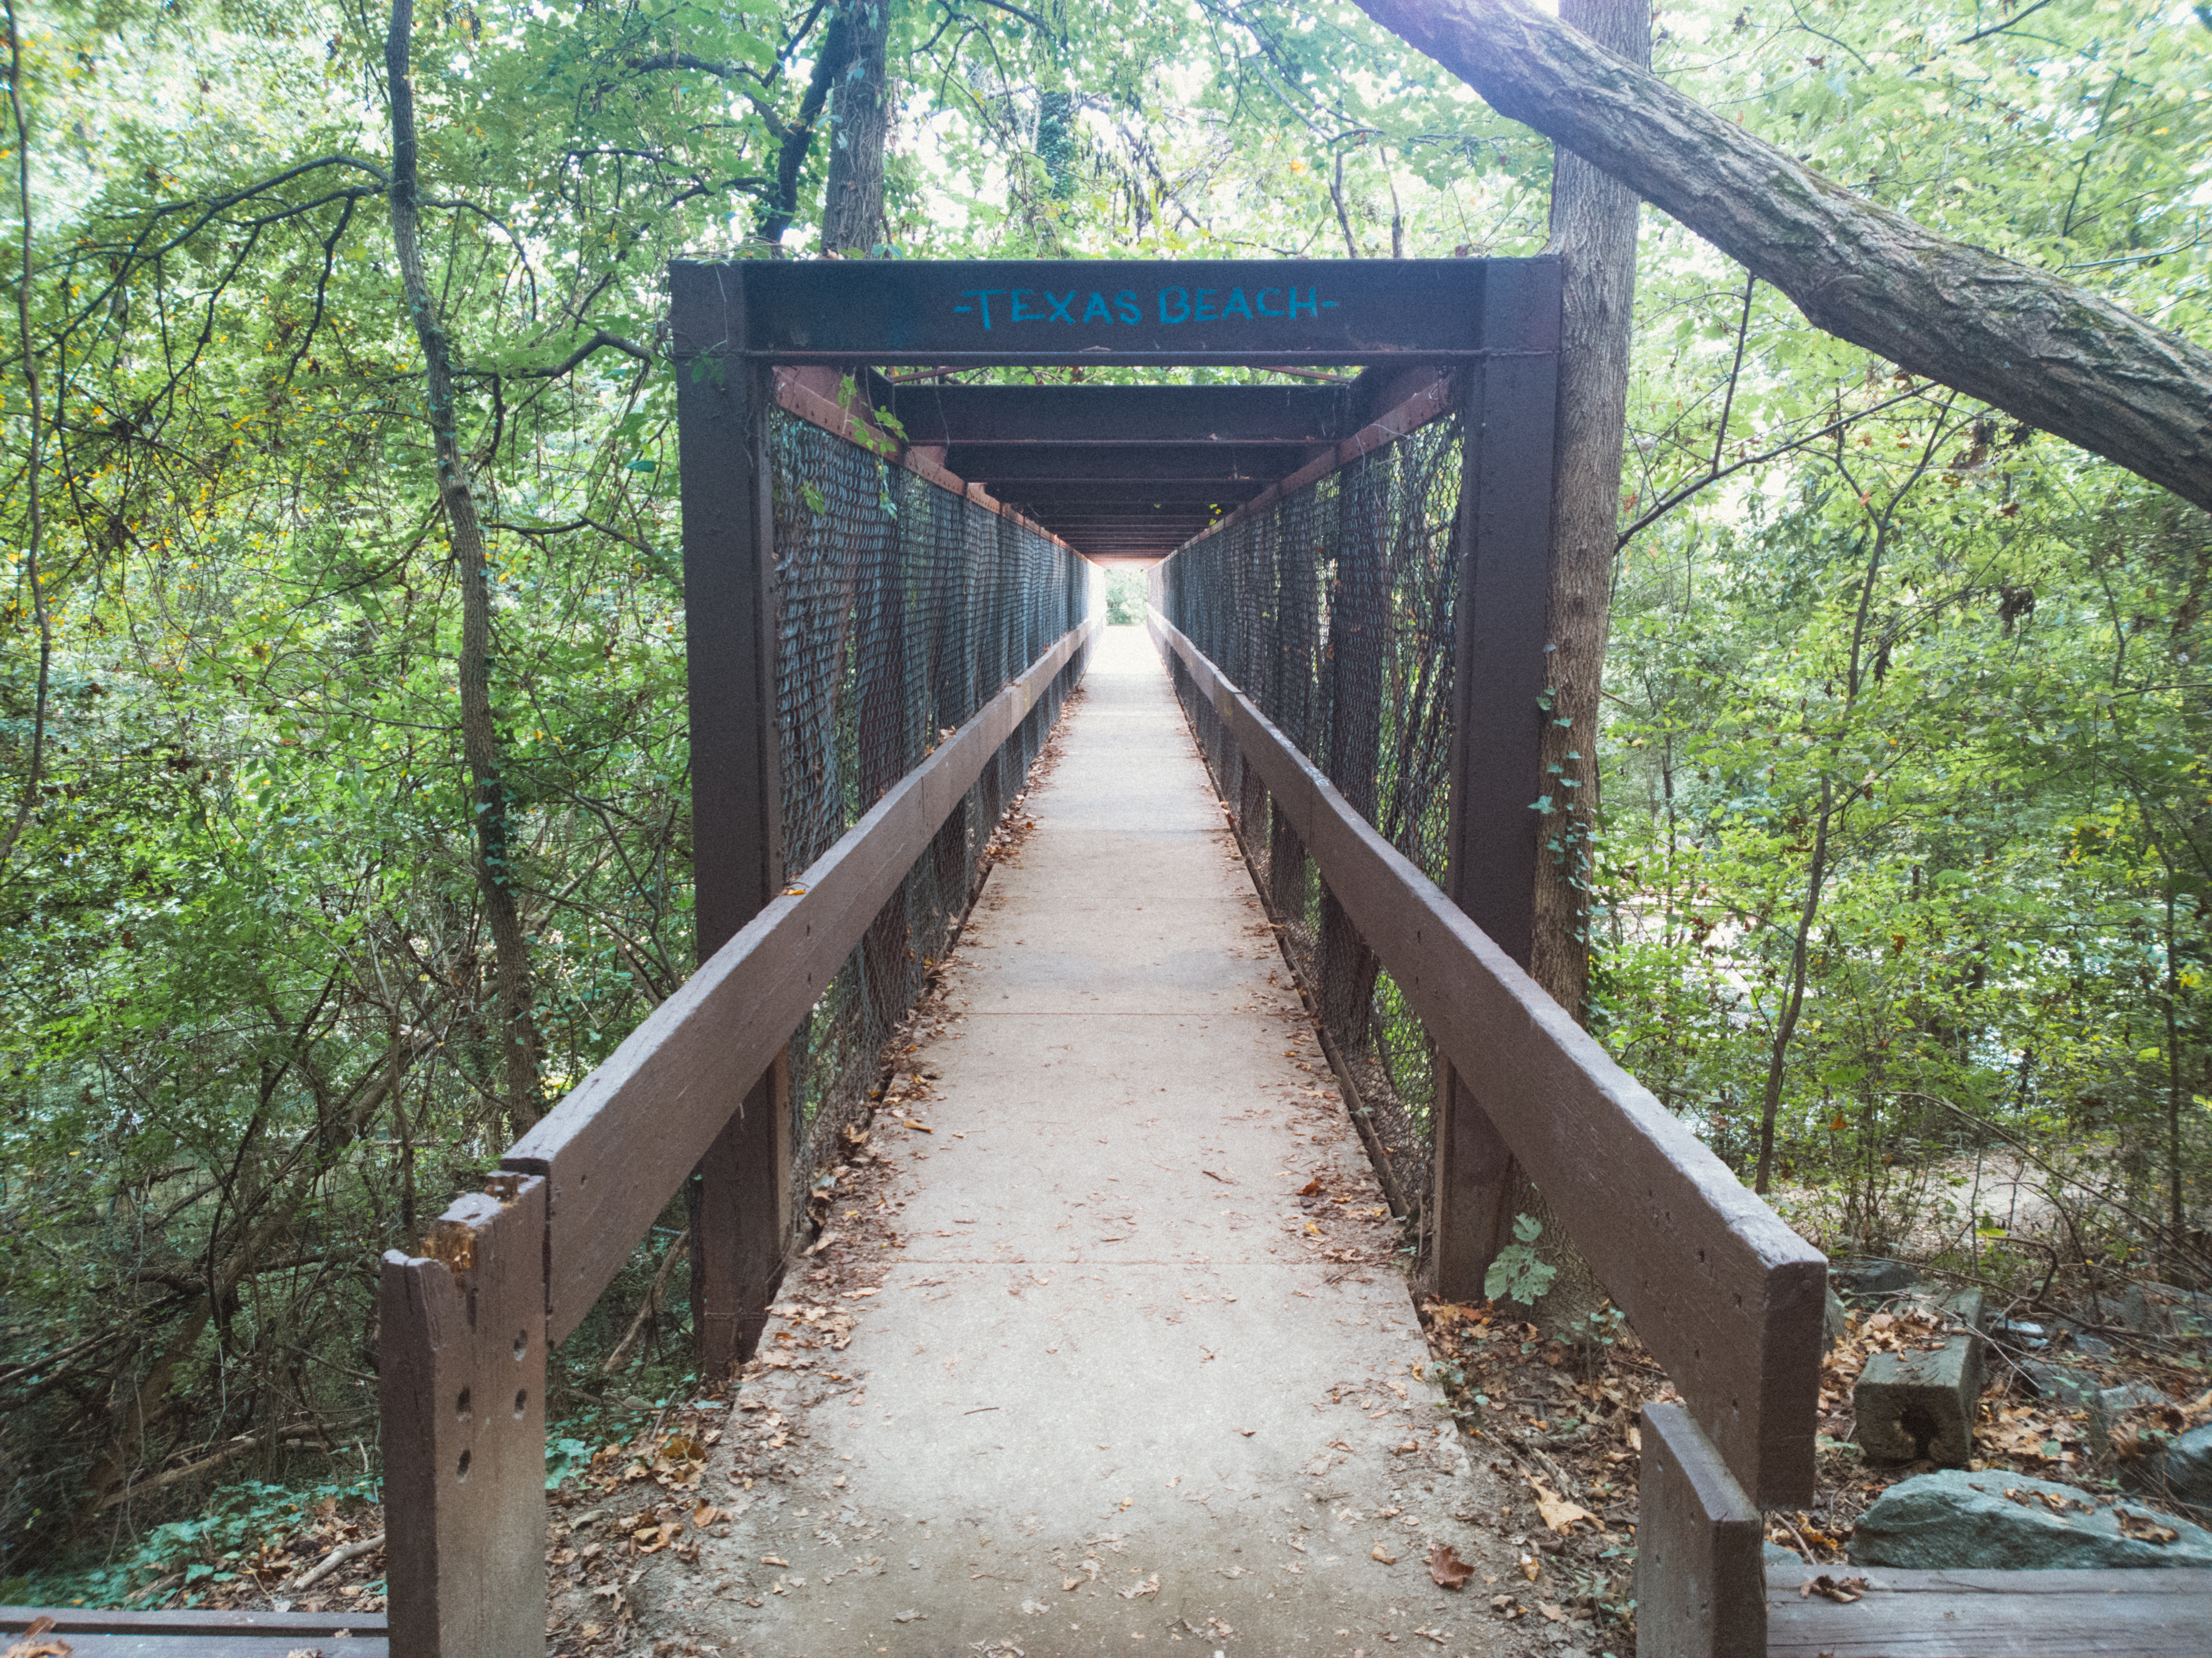
trail, bridge, suspension bridge, rolling stock, nonbuilding structure